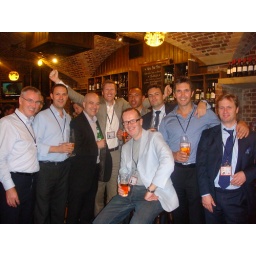
Last men standing in the bar at the IOD